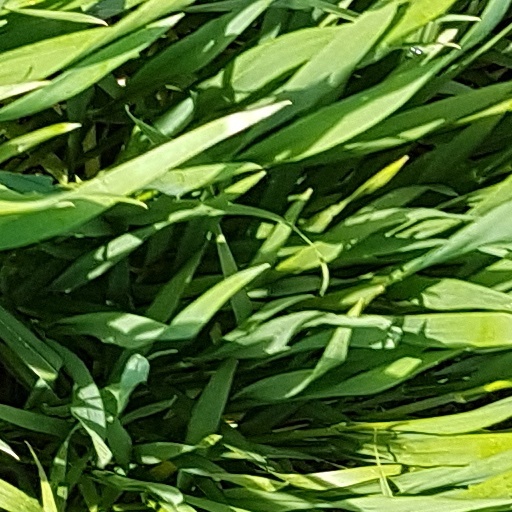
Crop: wheat